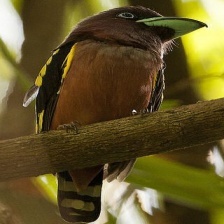
Species: BANDED BROADBILL
Scientific name: EURYLAIMUS JAVANICUS